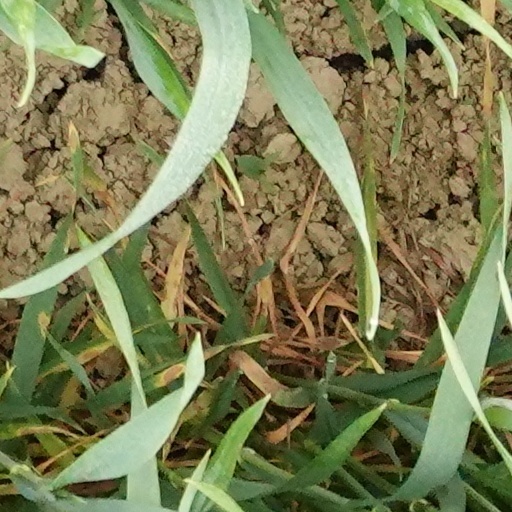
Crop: wheat